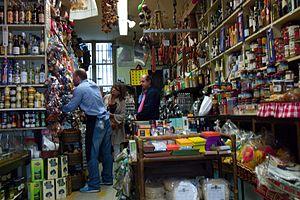
Intérieur de l'épicerie Izrael à Paris (France).
Une épicerie est un commerce de détail de proximité de denrées alimentaires mais distribue également une diversité de produits sans rapport avec l'alimentation. L'épicerie est aussi, depuis l'avènement de la grande distribution, un secteur d'activité lié à l'achat des denrées alimentaires sèches et appertisées et à leurs ventes au sein d'un magasin ou d'une centrale d'achat de la grande distribution.